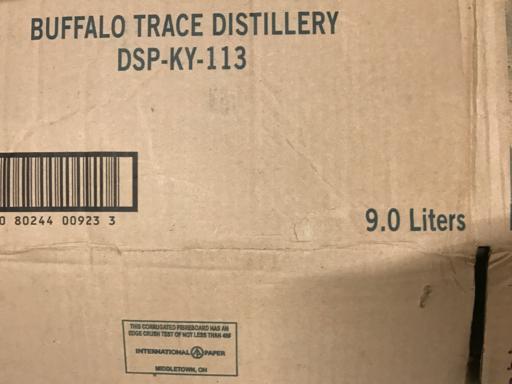
Label: cardboard